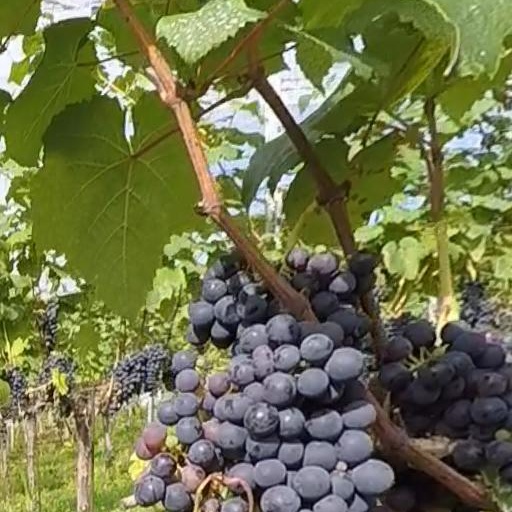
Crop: grape